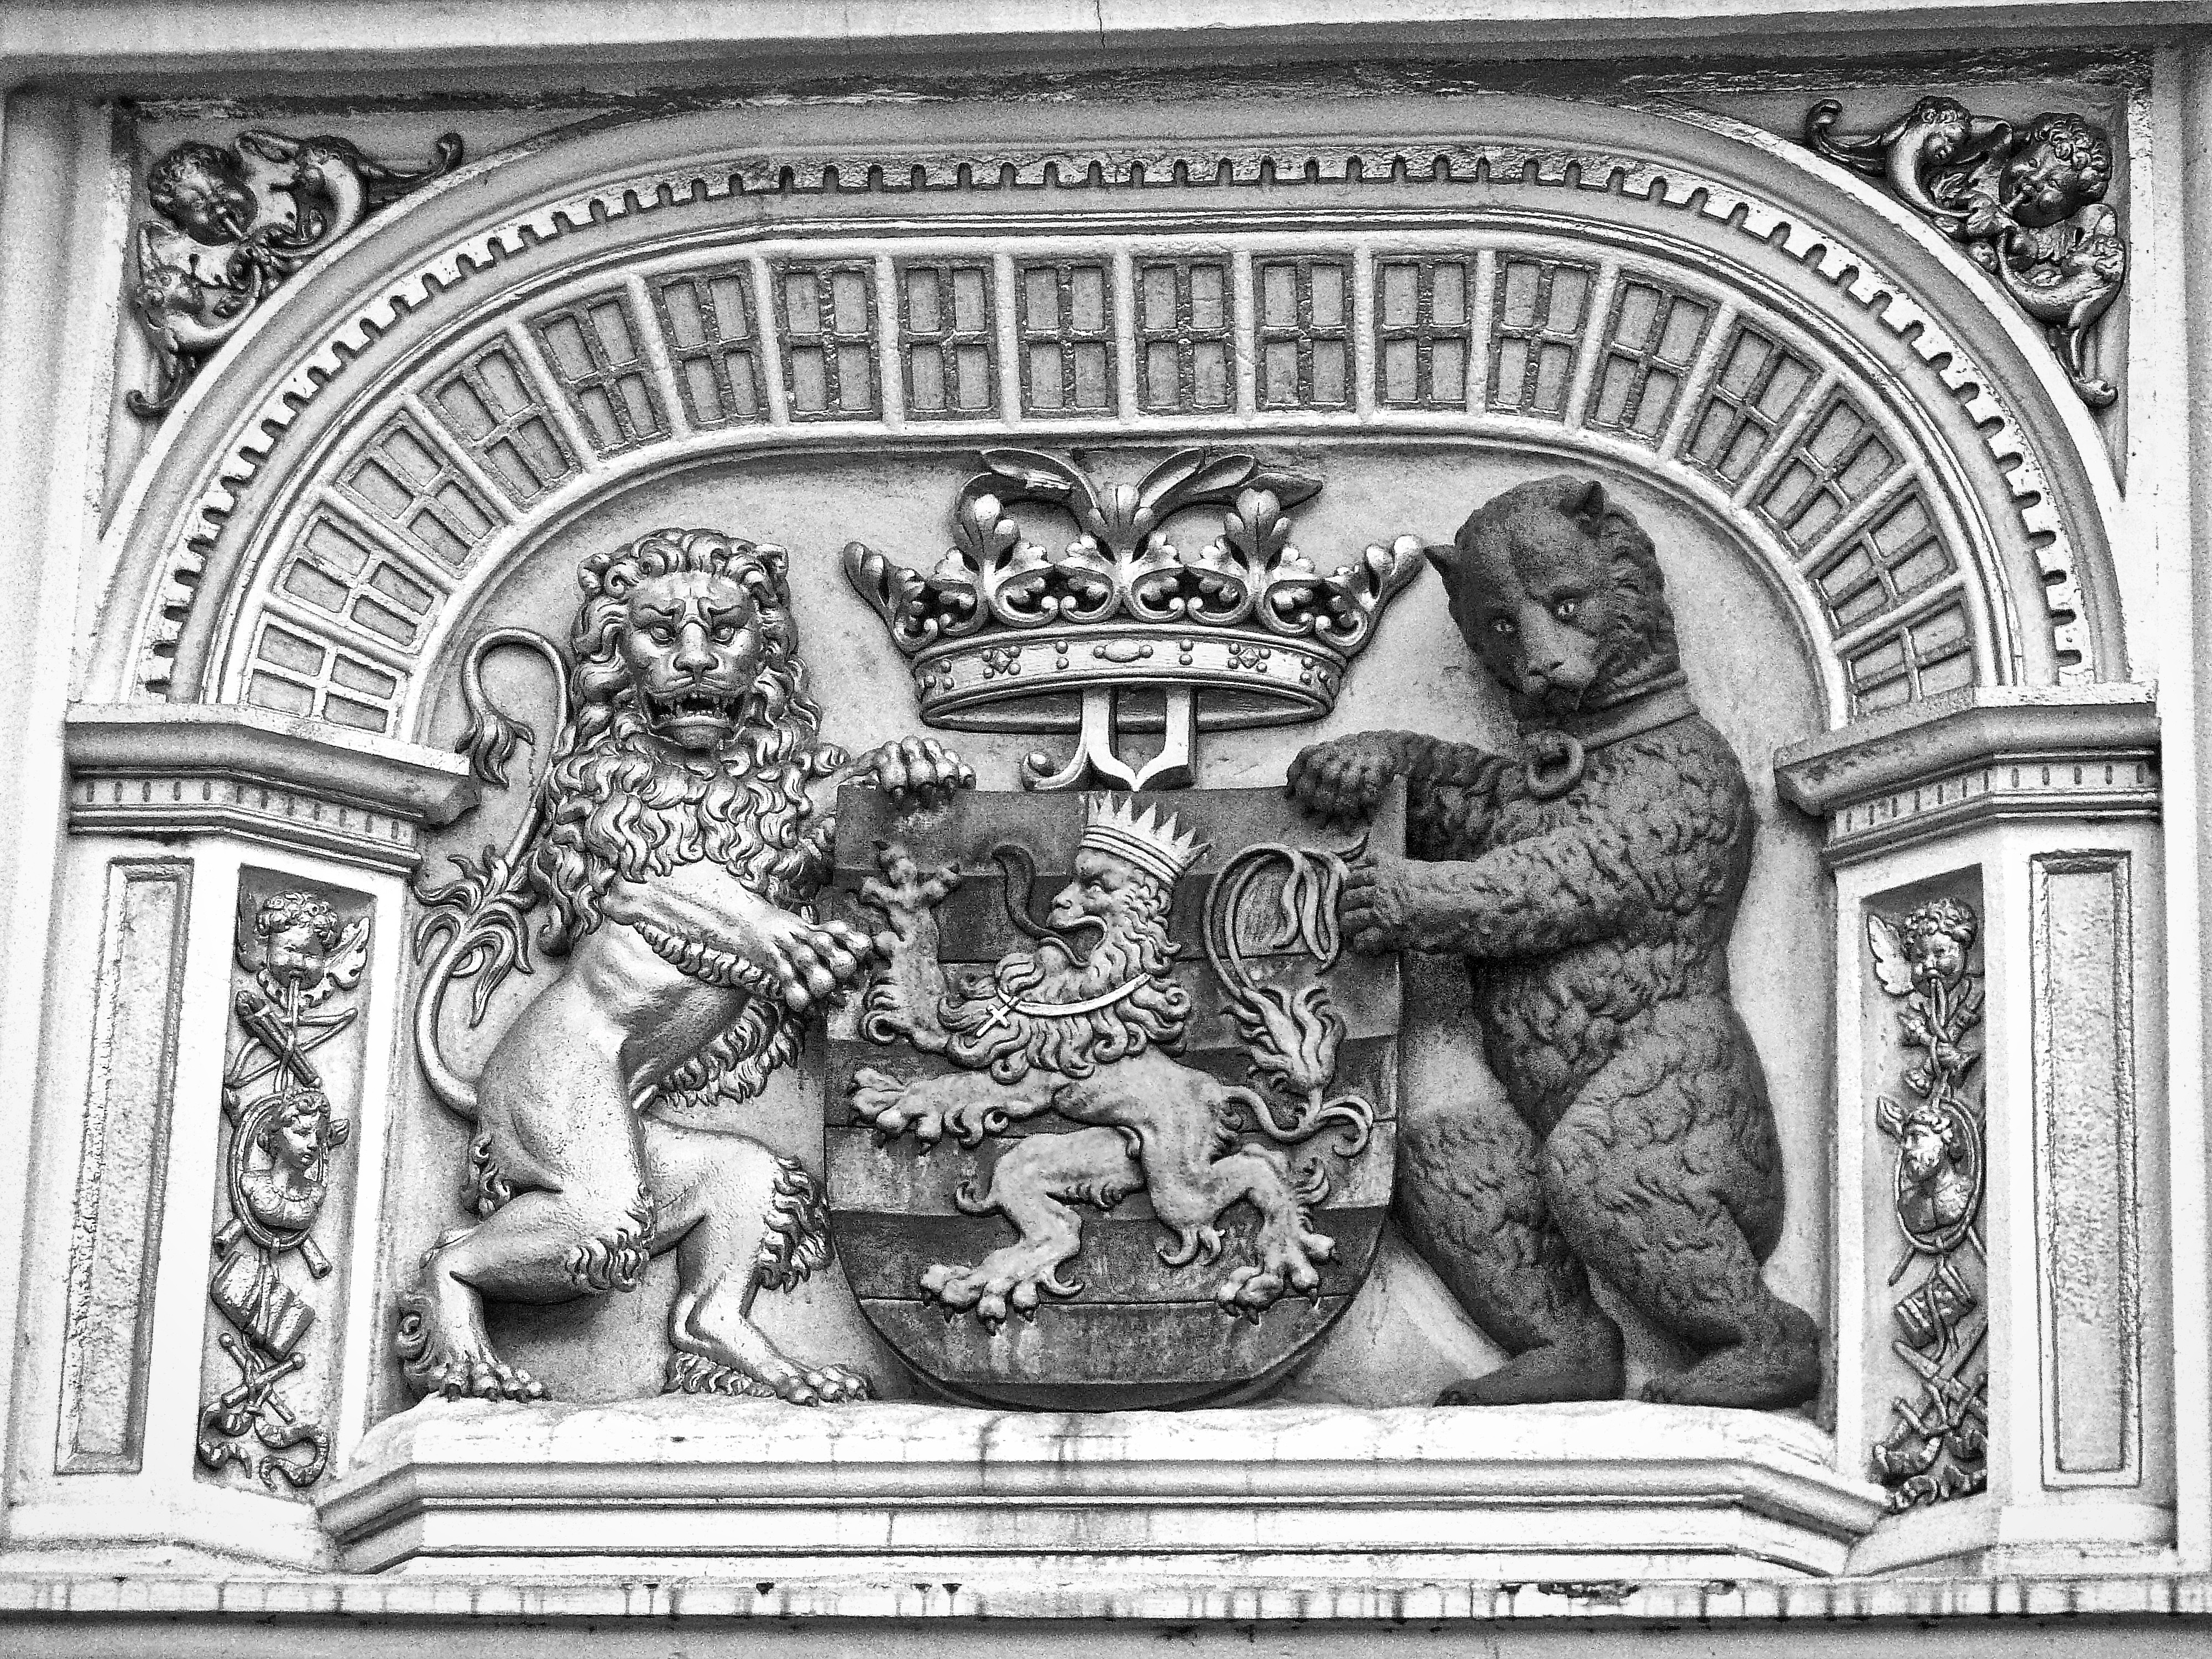
stone, monument, bear, decoration, symbol, lion, baptistery, sculpture, art, sketch, drawing, carving, relief, stone carving, ancient history